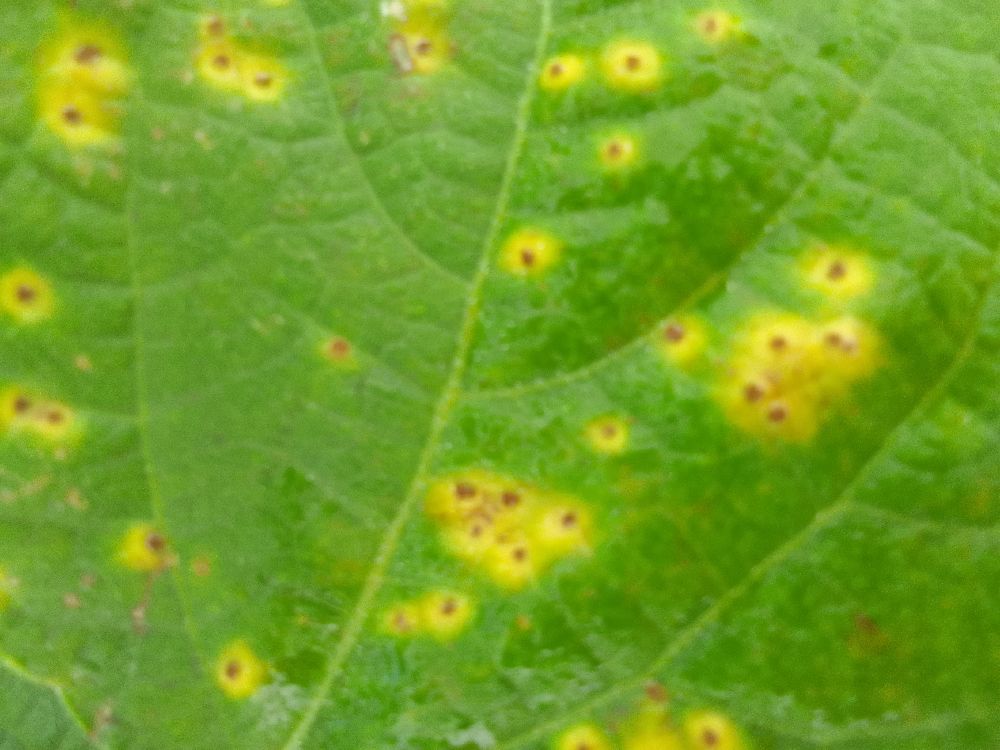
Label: rust